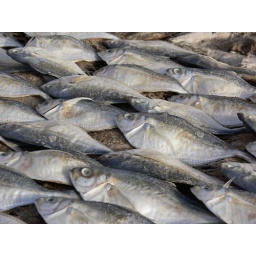
Fish drying in the fish market in Saint-Louis. Not far from where the fishermen land their boats.